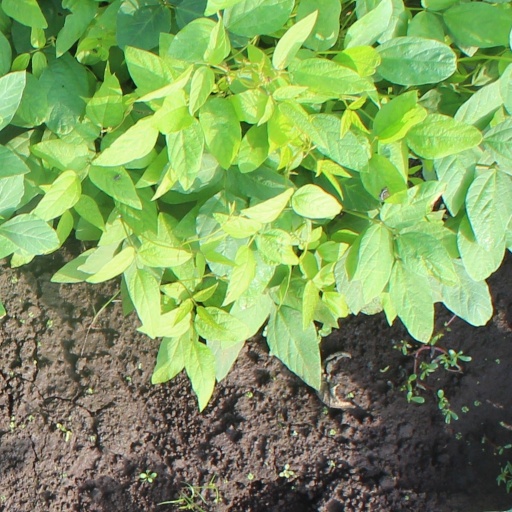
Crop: soybean